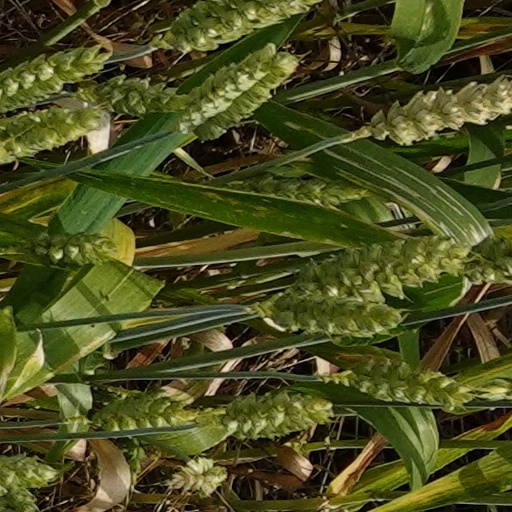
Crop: wheat